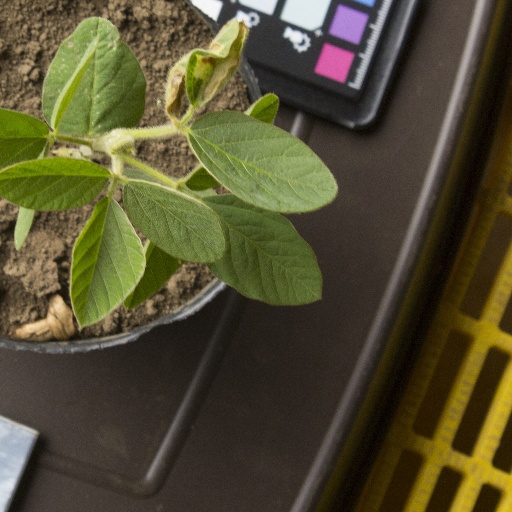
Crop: soybean